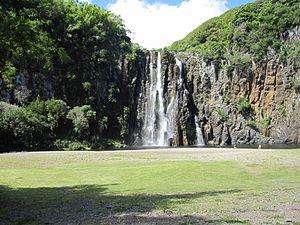
Cascade Niagara à Ste.Suzanne, Réunion, janvier 2012
Sainte-Suzanne est une commune française, située dans le département et la région de La Réunion.